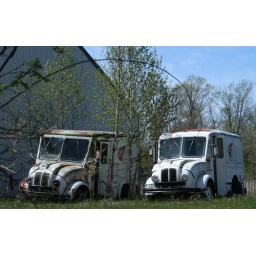
Just down the road from the car above.  On 42 near Gill's Rock